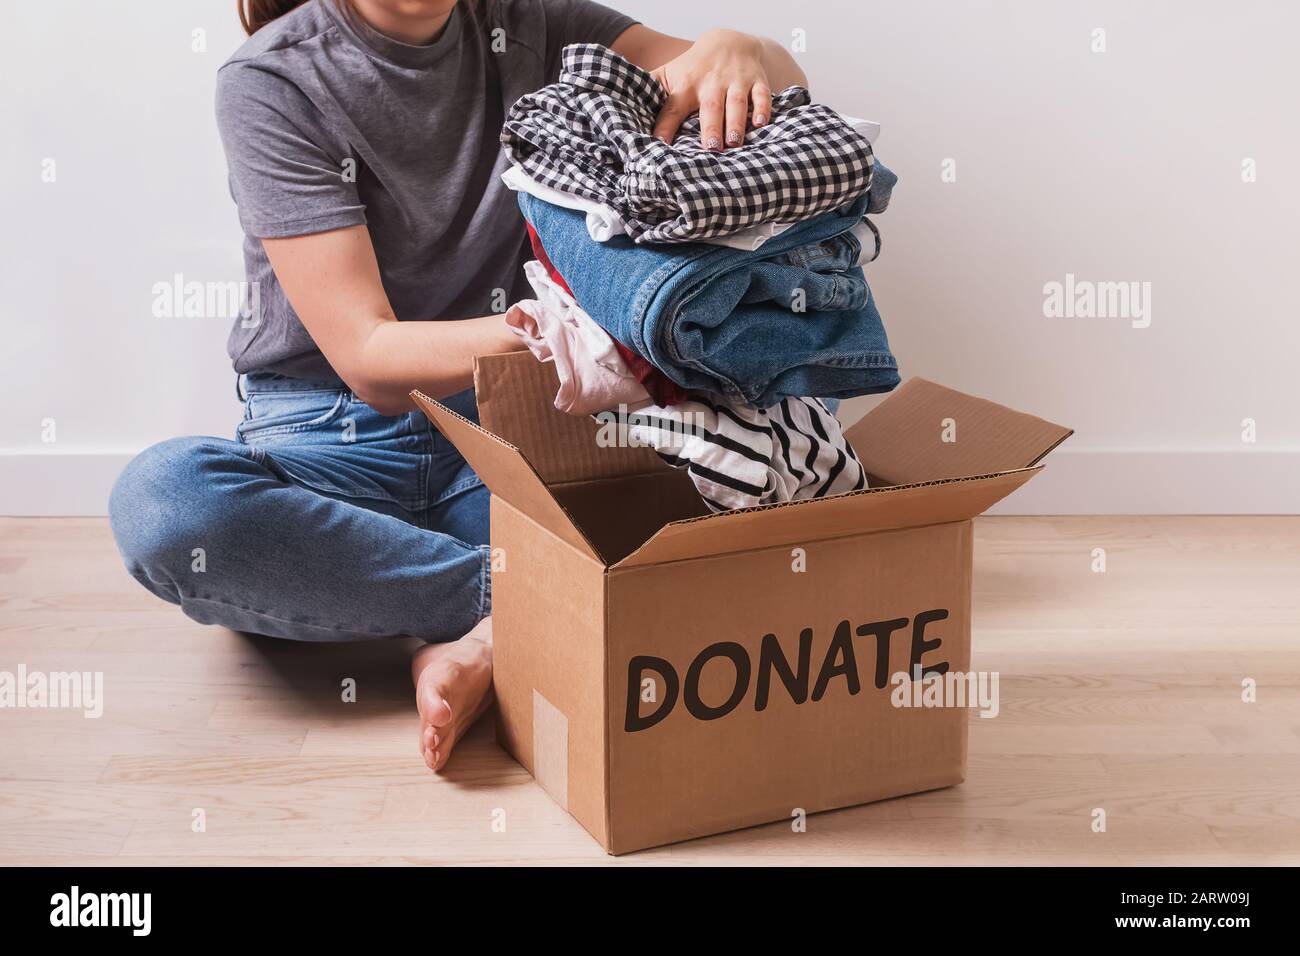
Label: cardboard